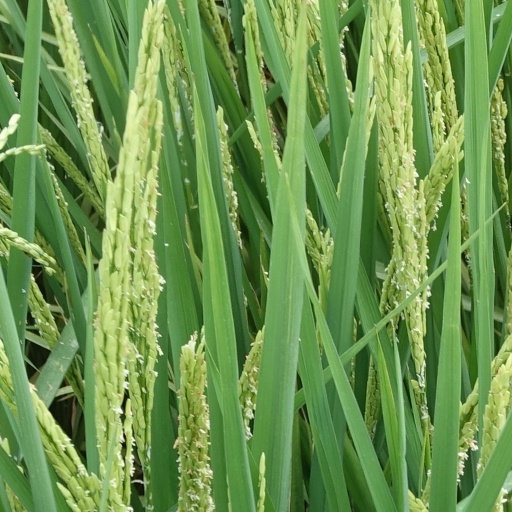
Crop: rice